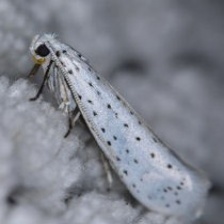
Species: BIRD CHERRY ERMINE MOTH